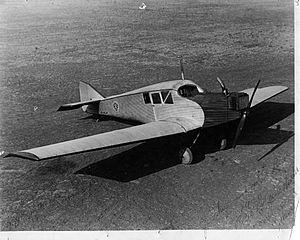
Le Junkers F 13 a été le premier avion entièrement métallique de l'aviation civile. La Première Guerre mondiale venait tout juste de se terminer lorsque Hugo Junkers confia à son ingénieur en chef Otto Reuter la tâche de développer un avion entièrement métallique destiné au transport de passagers. Sa structure consistait en bielles de Duralumin rivetées.